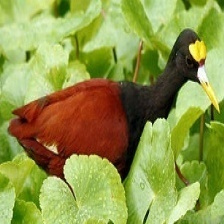
Species: NORTHERN JACANA
Scientific name: JACANA SPINOSA